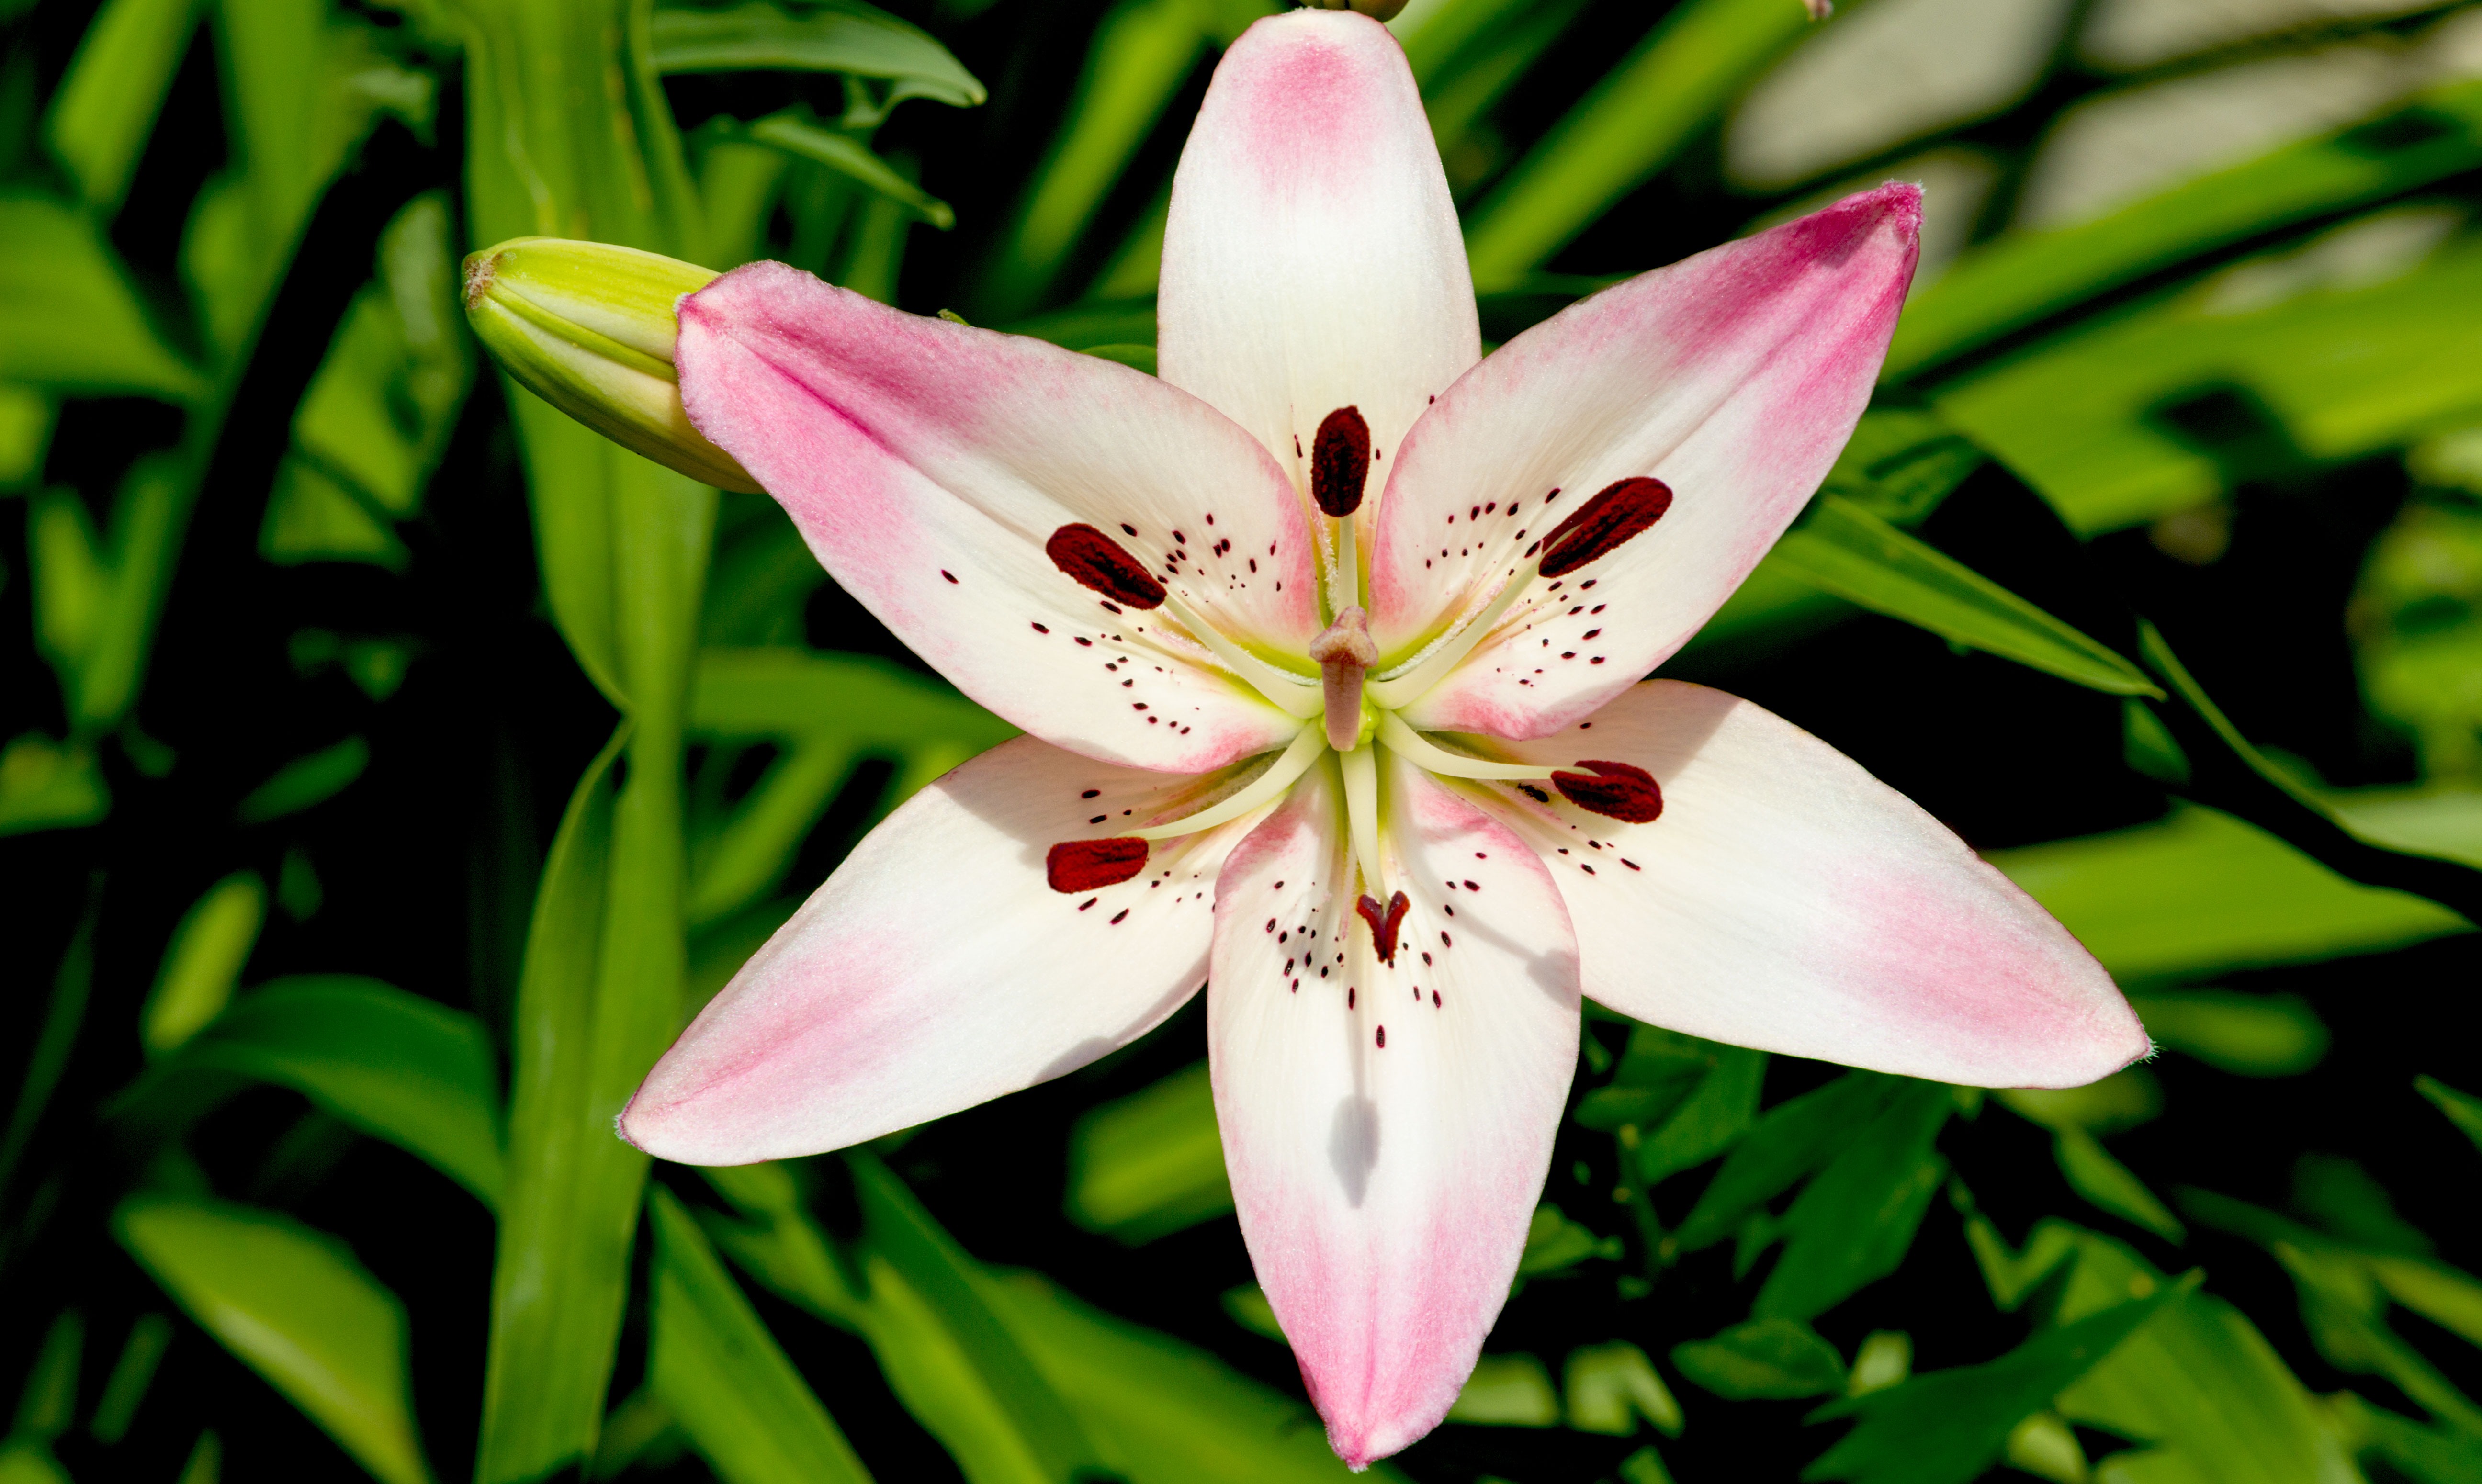
blossom, plant, stem, leaf, flower, petal, bloom, floral, environment, herb, natural, botany, agriculture, flora, botanical, wildflower, outdoors, vegetation, lily, horticulture, organic, pink flower, macro photography, flowering plant, lily family, land plant